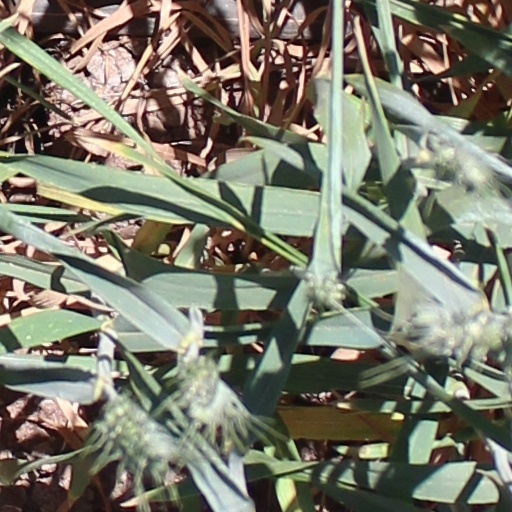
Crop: wheat